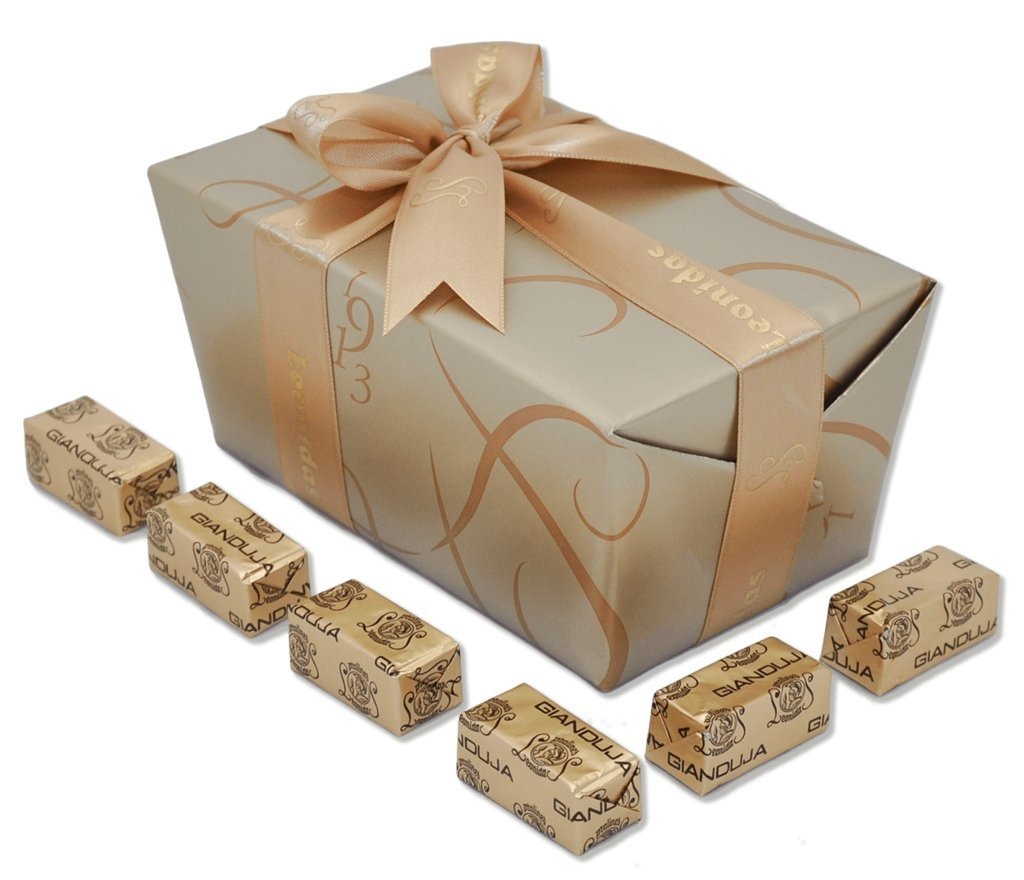
Item Name: Leonidas Belgian Chocolates: 1 lb Signature Gianduja -- Almond & Hazelnut Praliné, One of Belgium's Favorites!
Value: 16.0
Unit: Ounce

Price: 69